Zhutian

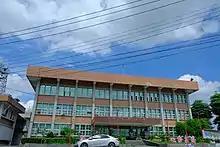
Jhutian Township Office

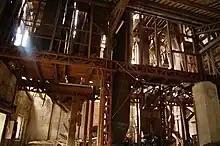
Rice factory in Zhutian

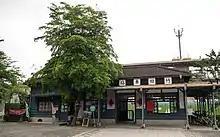
Zhutian Station

The township is connected to Kaohsiung at Fengshan District through Provincial Highway 88.